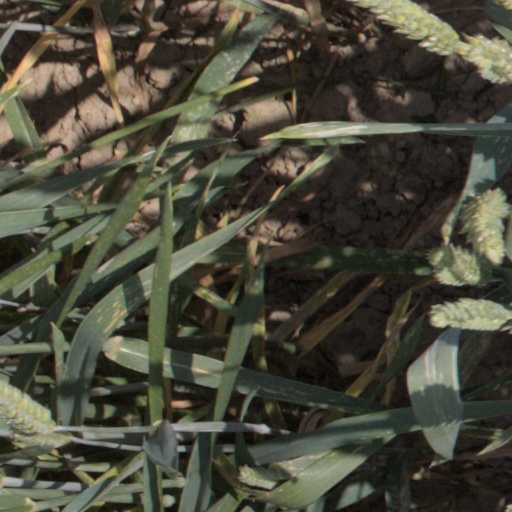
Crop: wheat